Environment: real
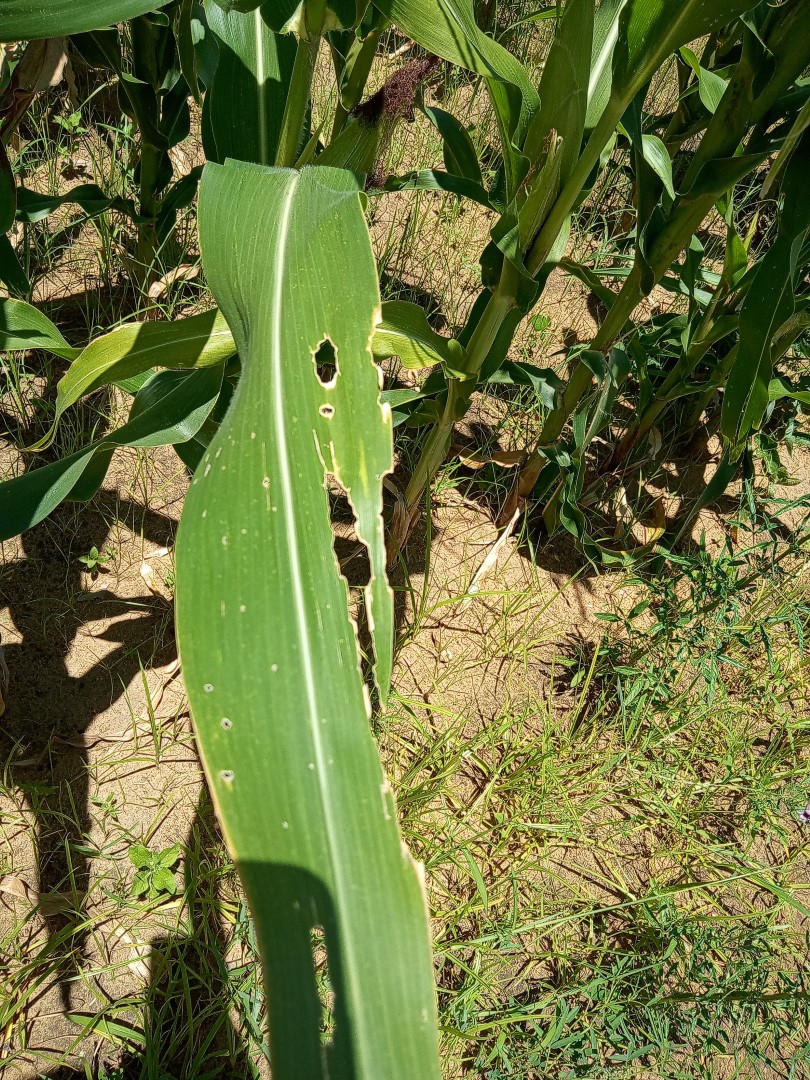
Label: fall_armyworm